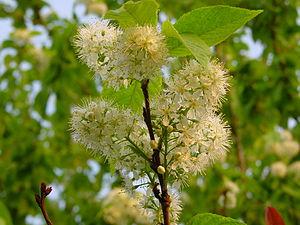
Prunier de Mandchourie, Cerisier de l'Amur